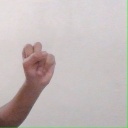
अक्षर: स